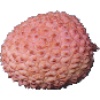
Label: lychee